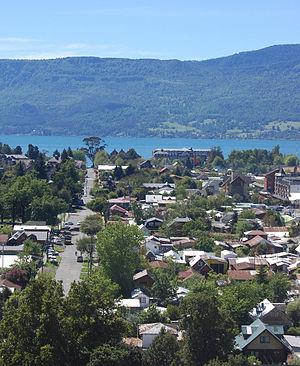
Pucón est une ville et une commune du Chili de la Province de Cautín, se situant dans la Région d'Araucanie dans le Sud du Chili.